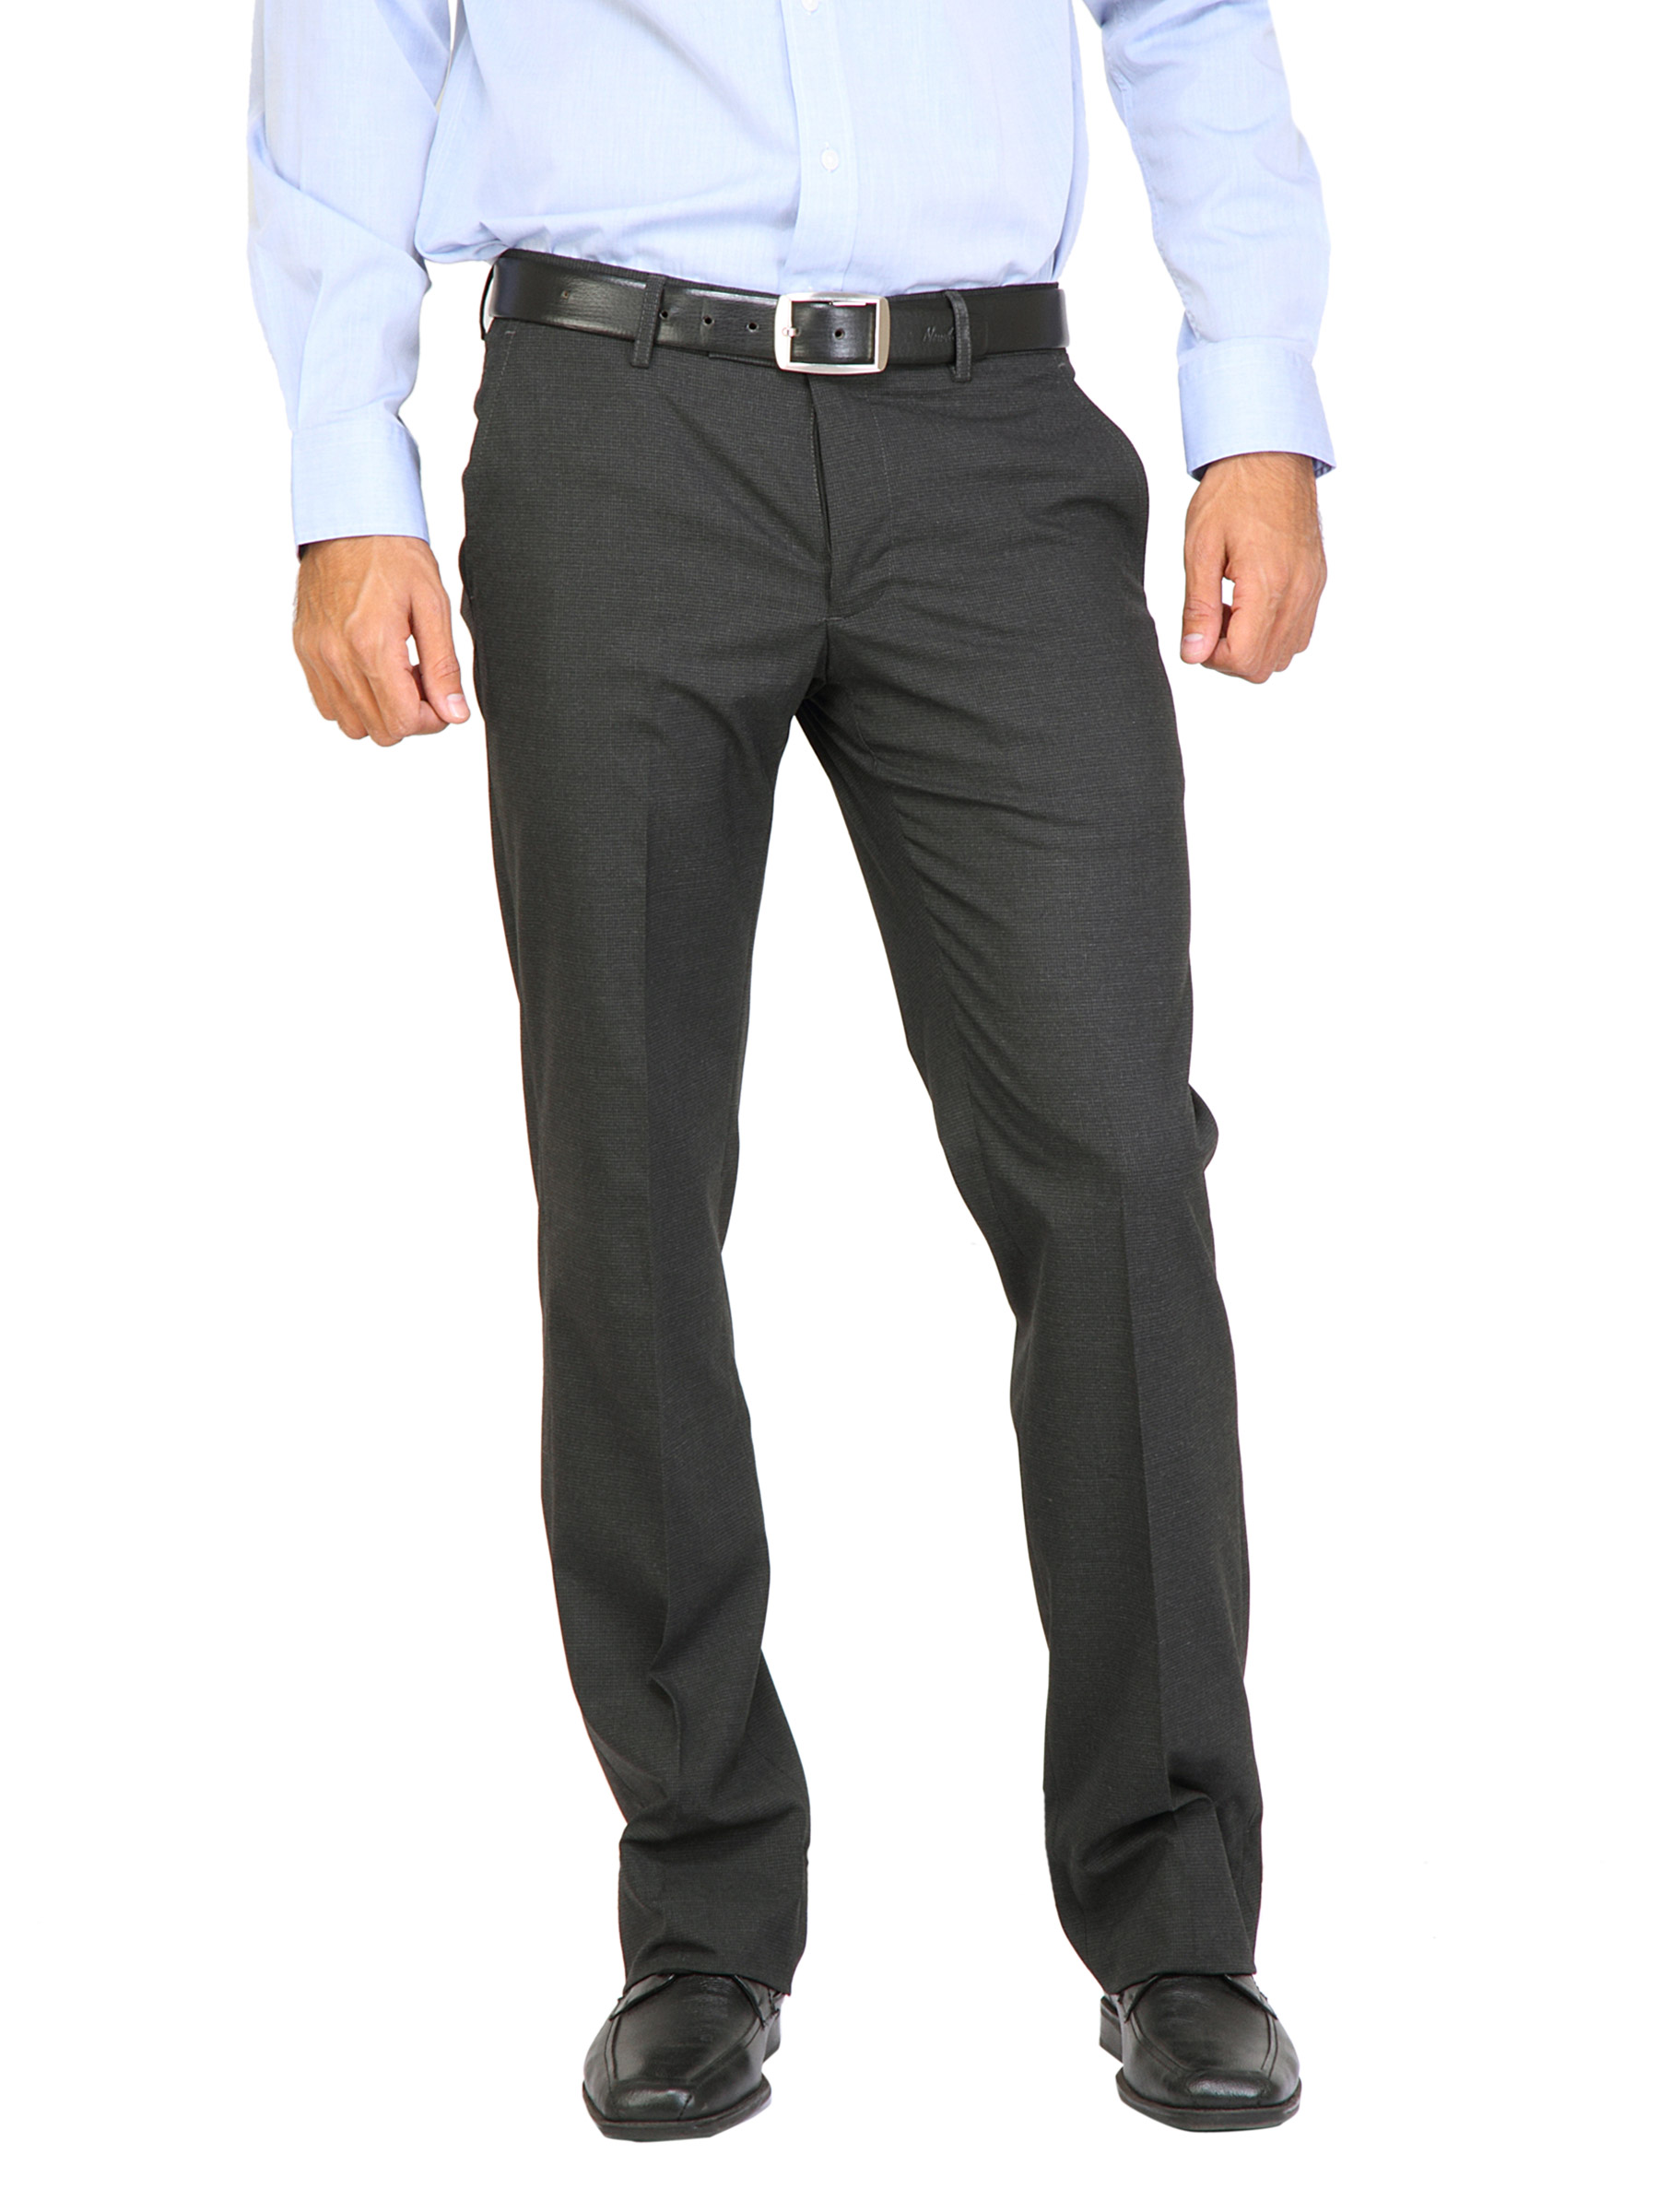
Arrow Men Solid Black Trousers
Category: Apparel / Bottomwear / Trousers
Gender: Men
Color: Black
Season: Fall 2011
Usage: Formal